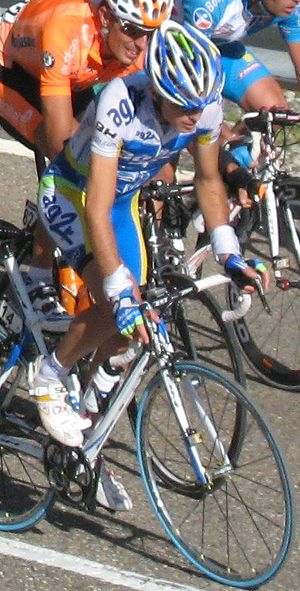
Hubert Dupont
Hubert Dupont
Hubert Dupont er en fransk professionel cykelrytter, som cykler for det det professionelle cykelhold AG2R La Mondiale.